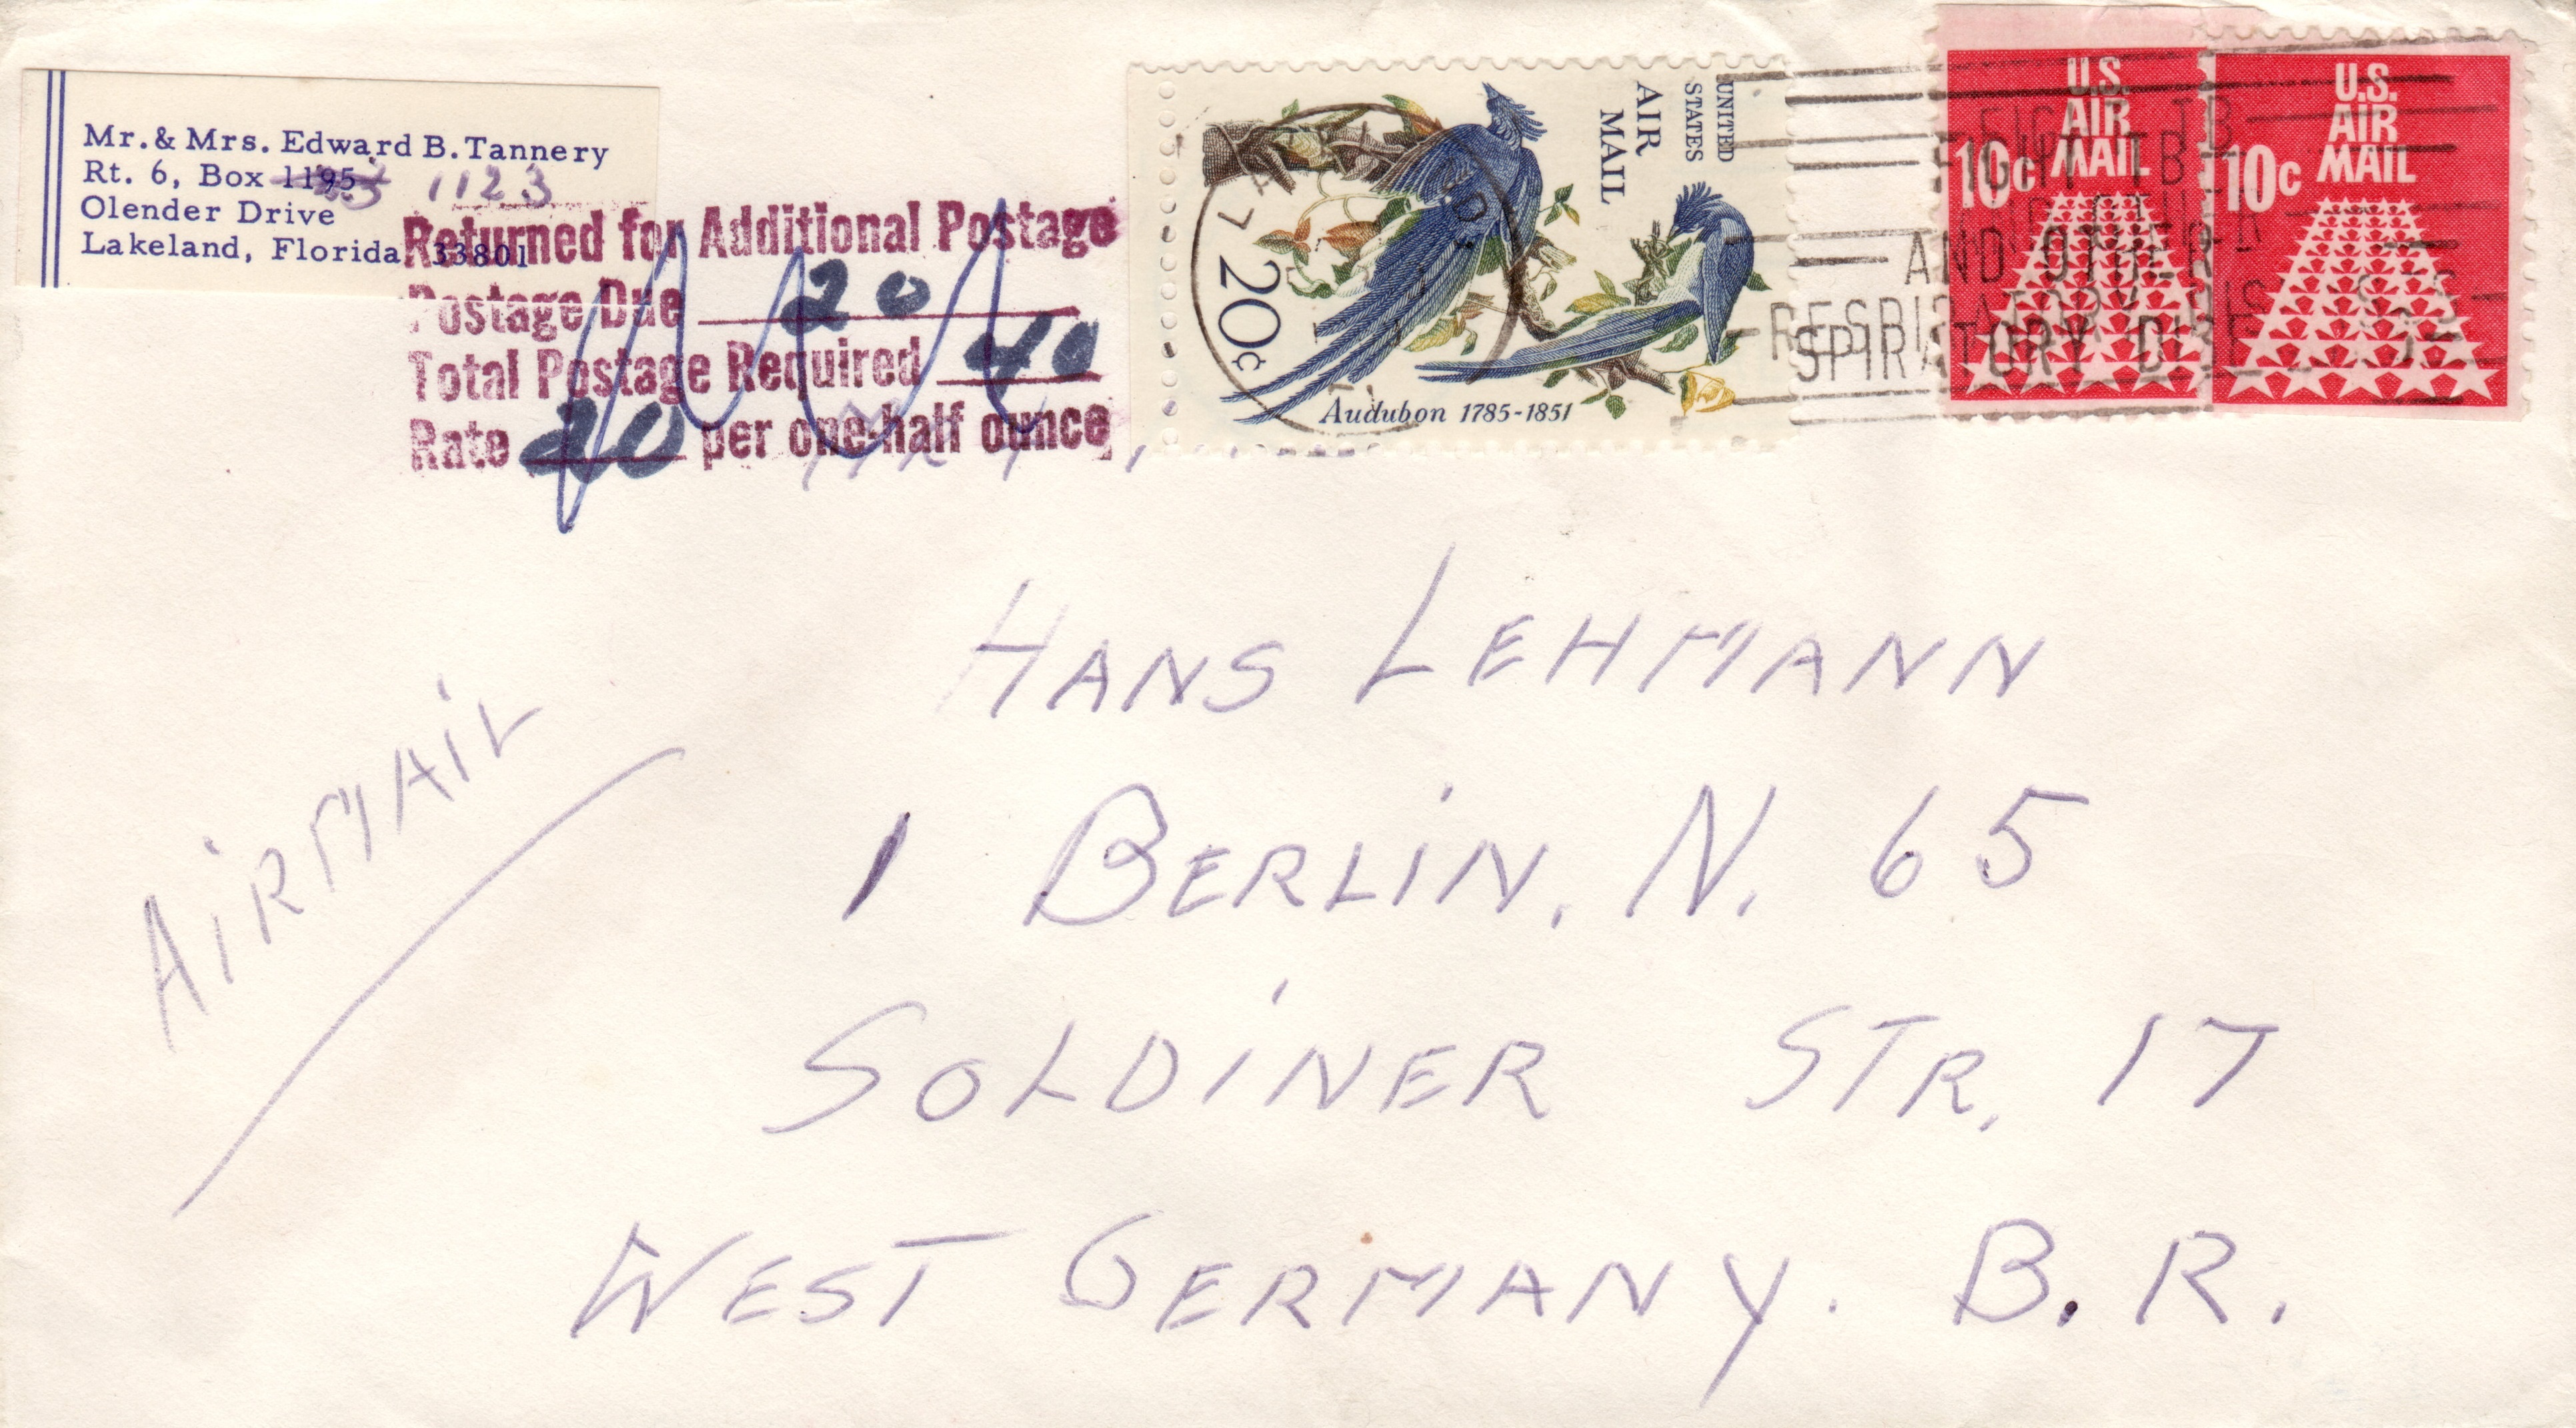
writing, post, stamp, usa, paper, envelope, font, sketch, drawing, text, handwriting, germany, letters, calligraphy, document, leave, mailing, air mail, airmail letter, airmail